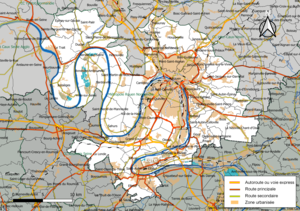
Carte géographique de l'intercommunalité Métropole Rouen Normandie, département de la Seine-Maritime, France. Composition au 1er janvier 2019.
La métropole Rouen Normandie est une métropole française située dans le département de la Seine-Maritime, en région Normandie.